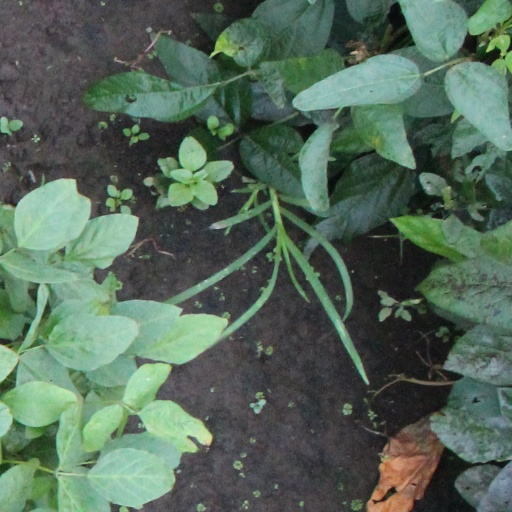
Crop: soybean